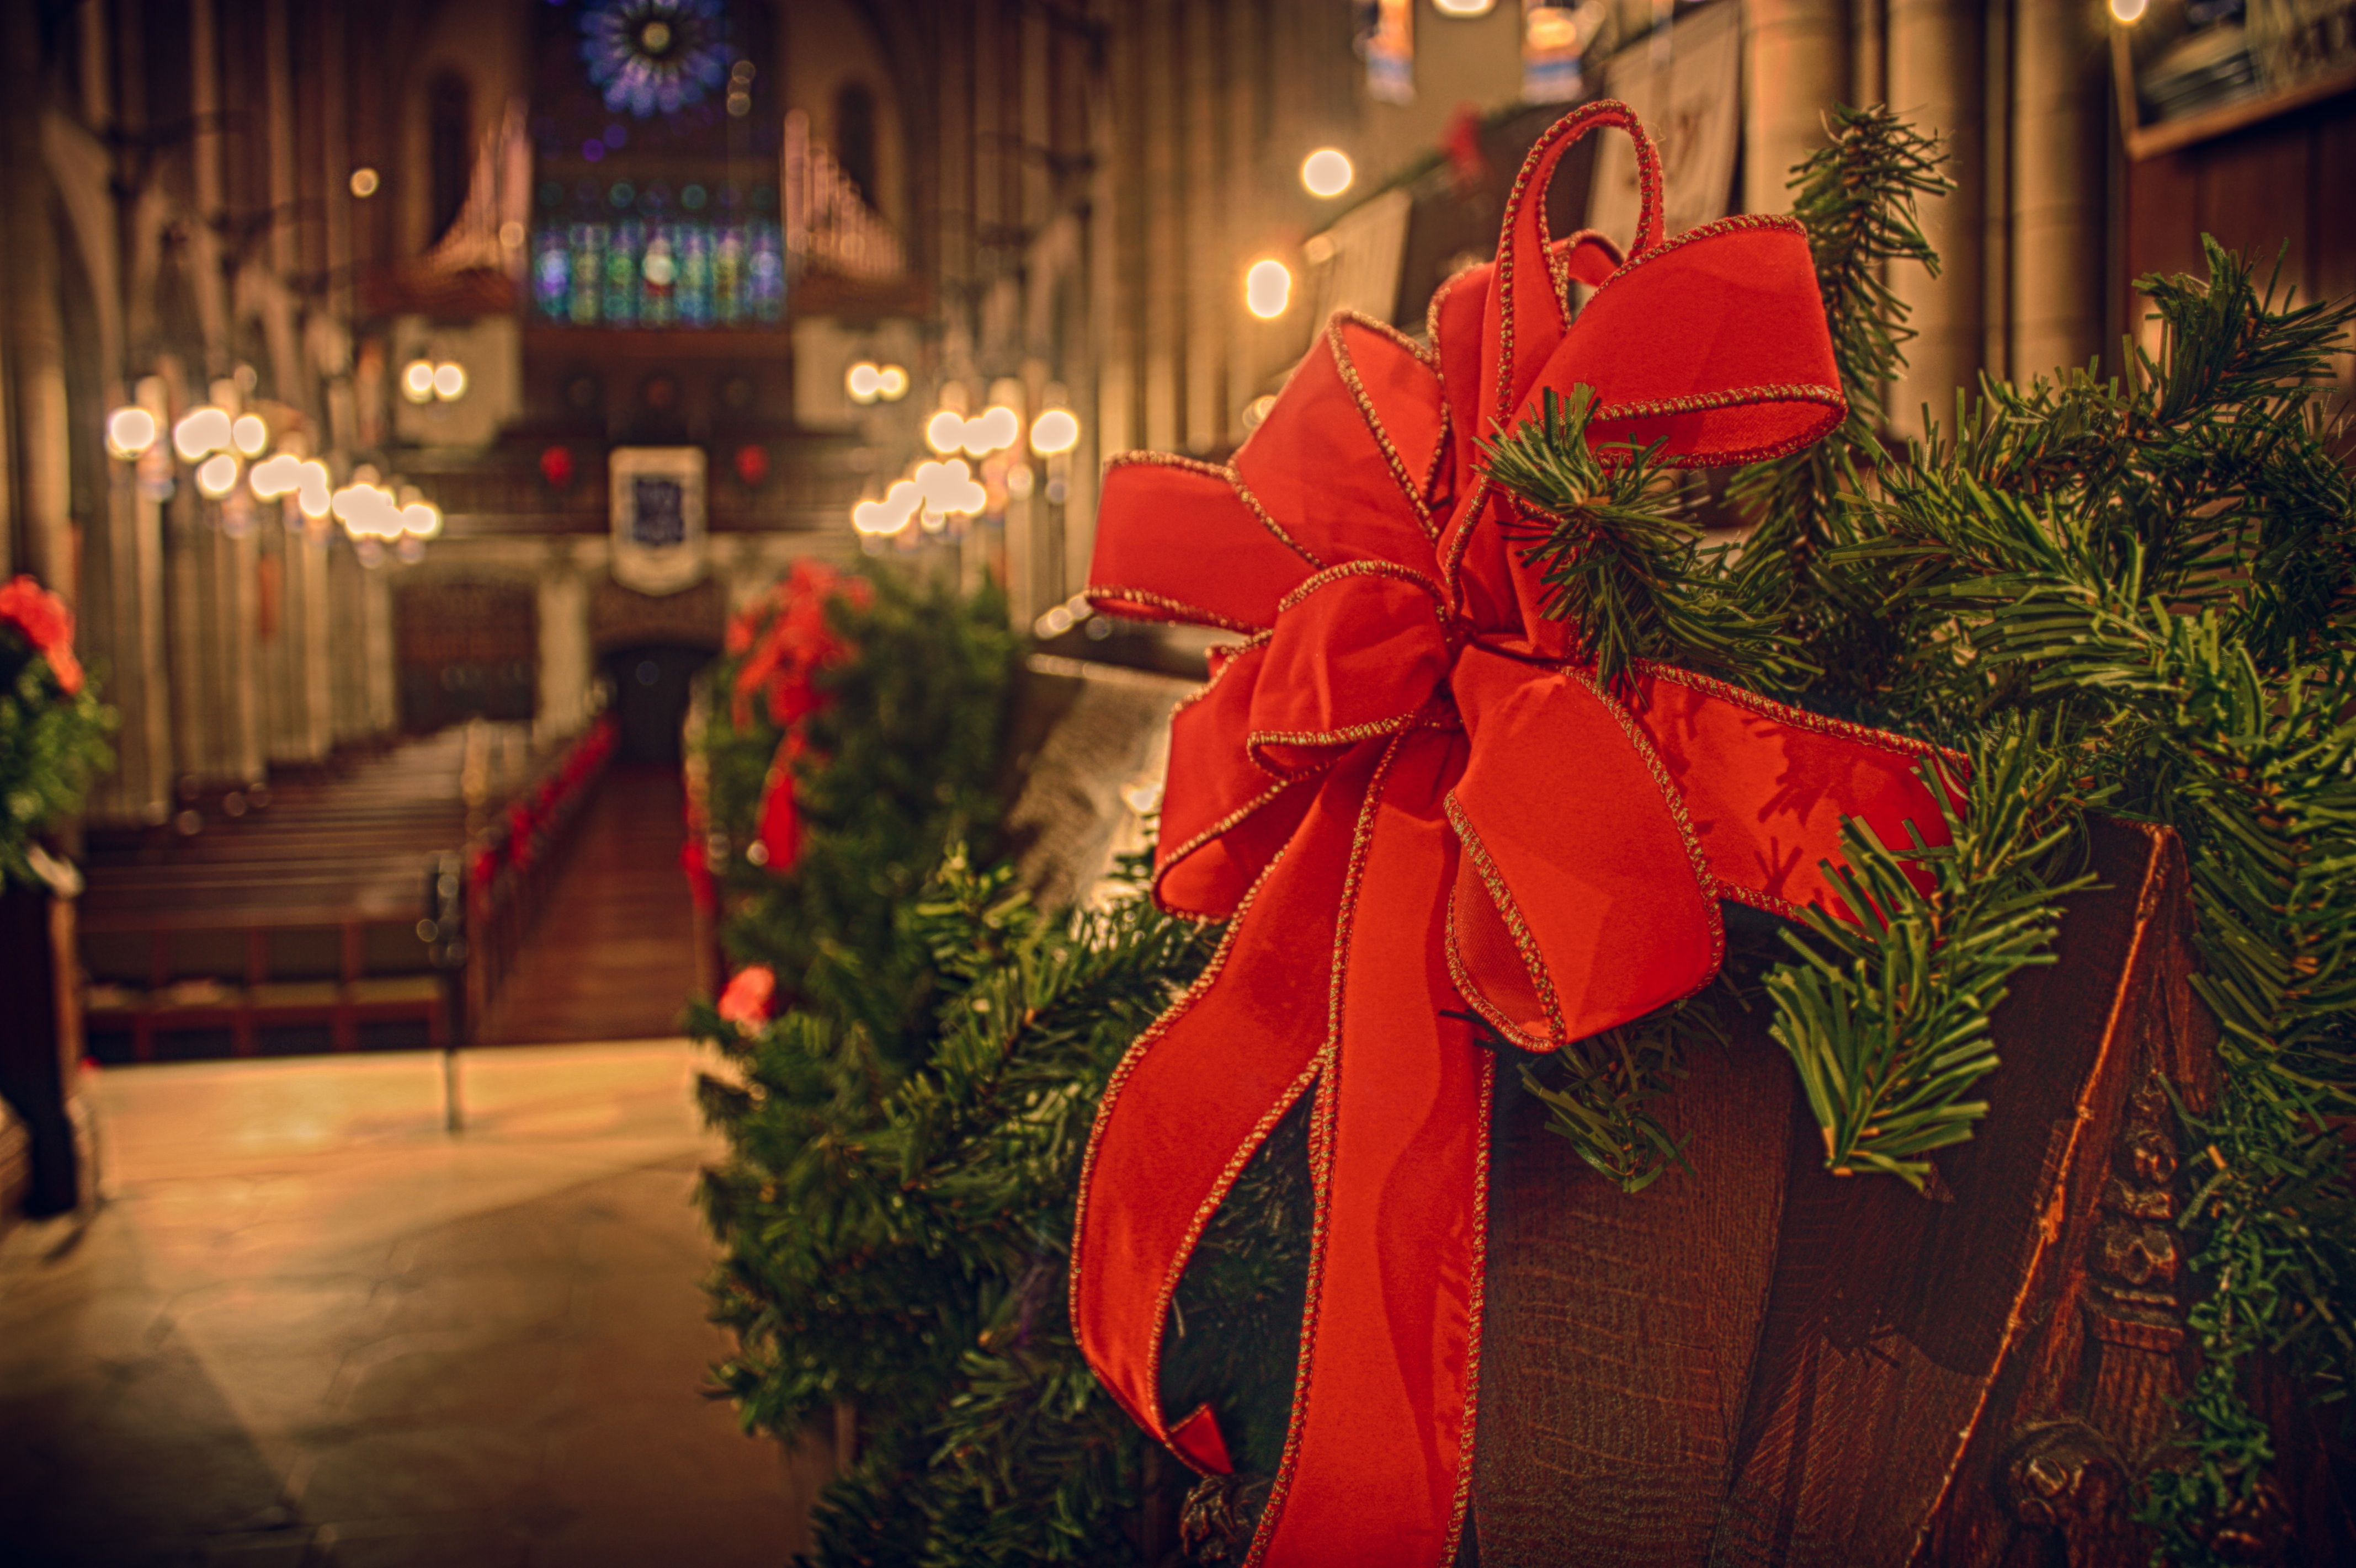
flower, decoration, red, holiday, church, christmas, christmas tree, ribbon, christmas decoration, religious, floristry, traditional